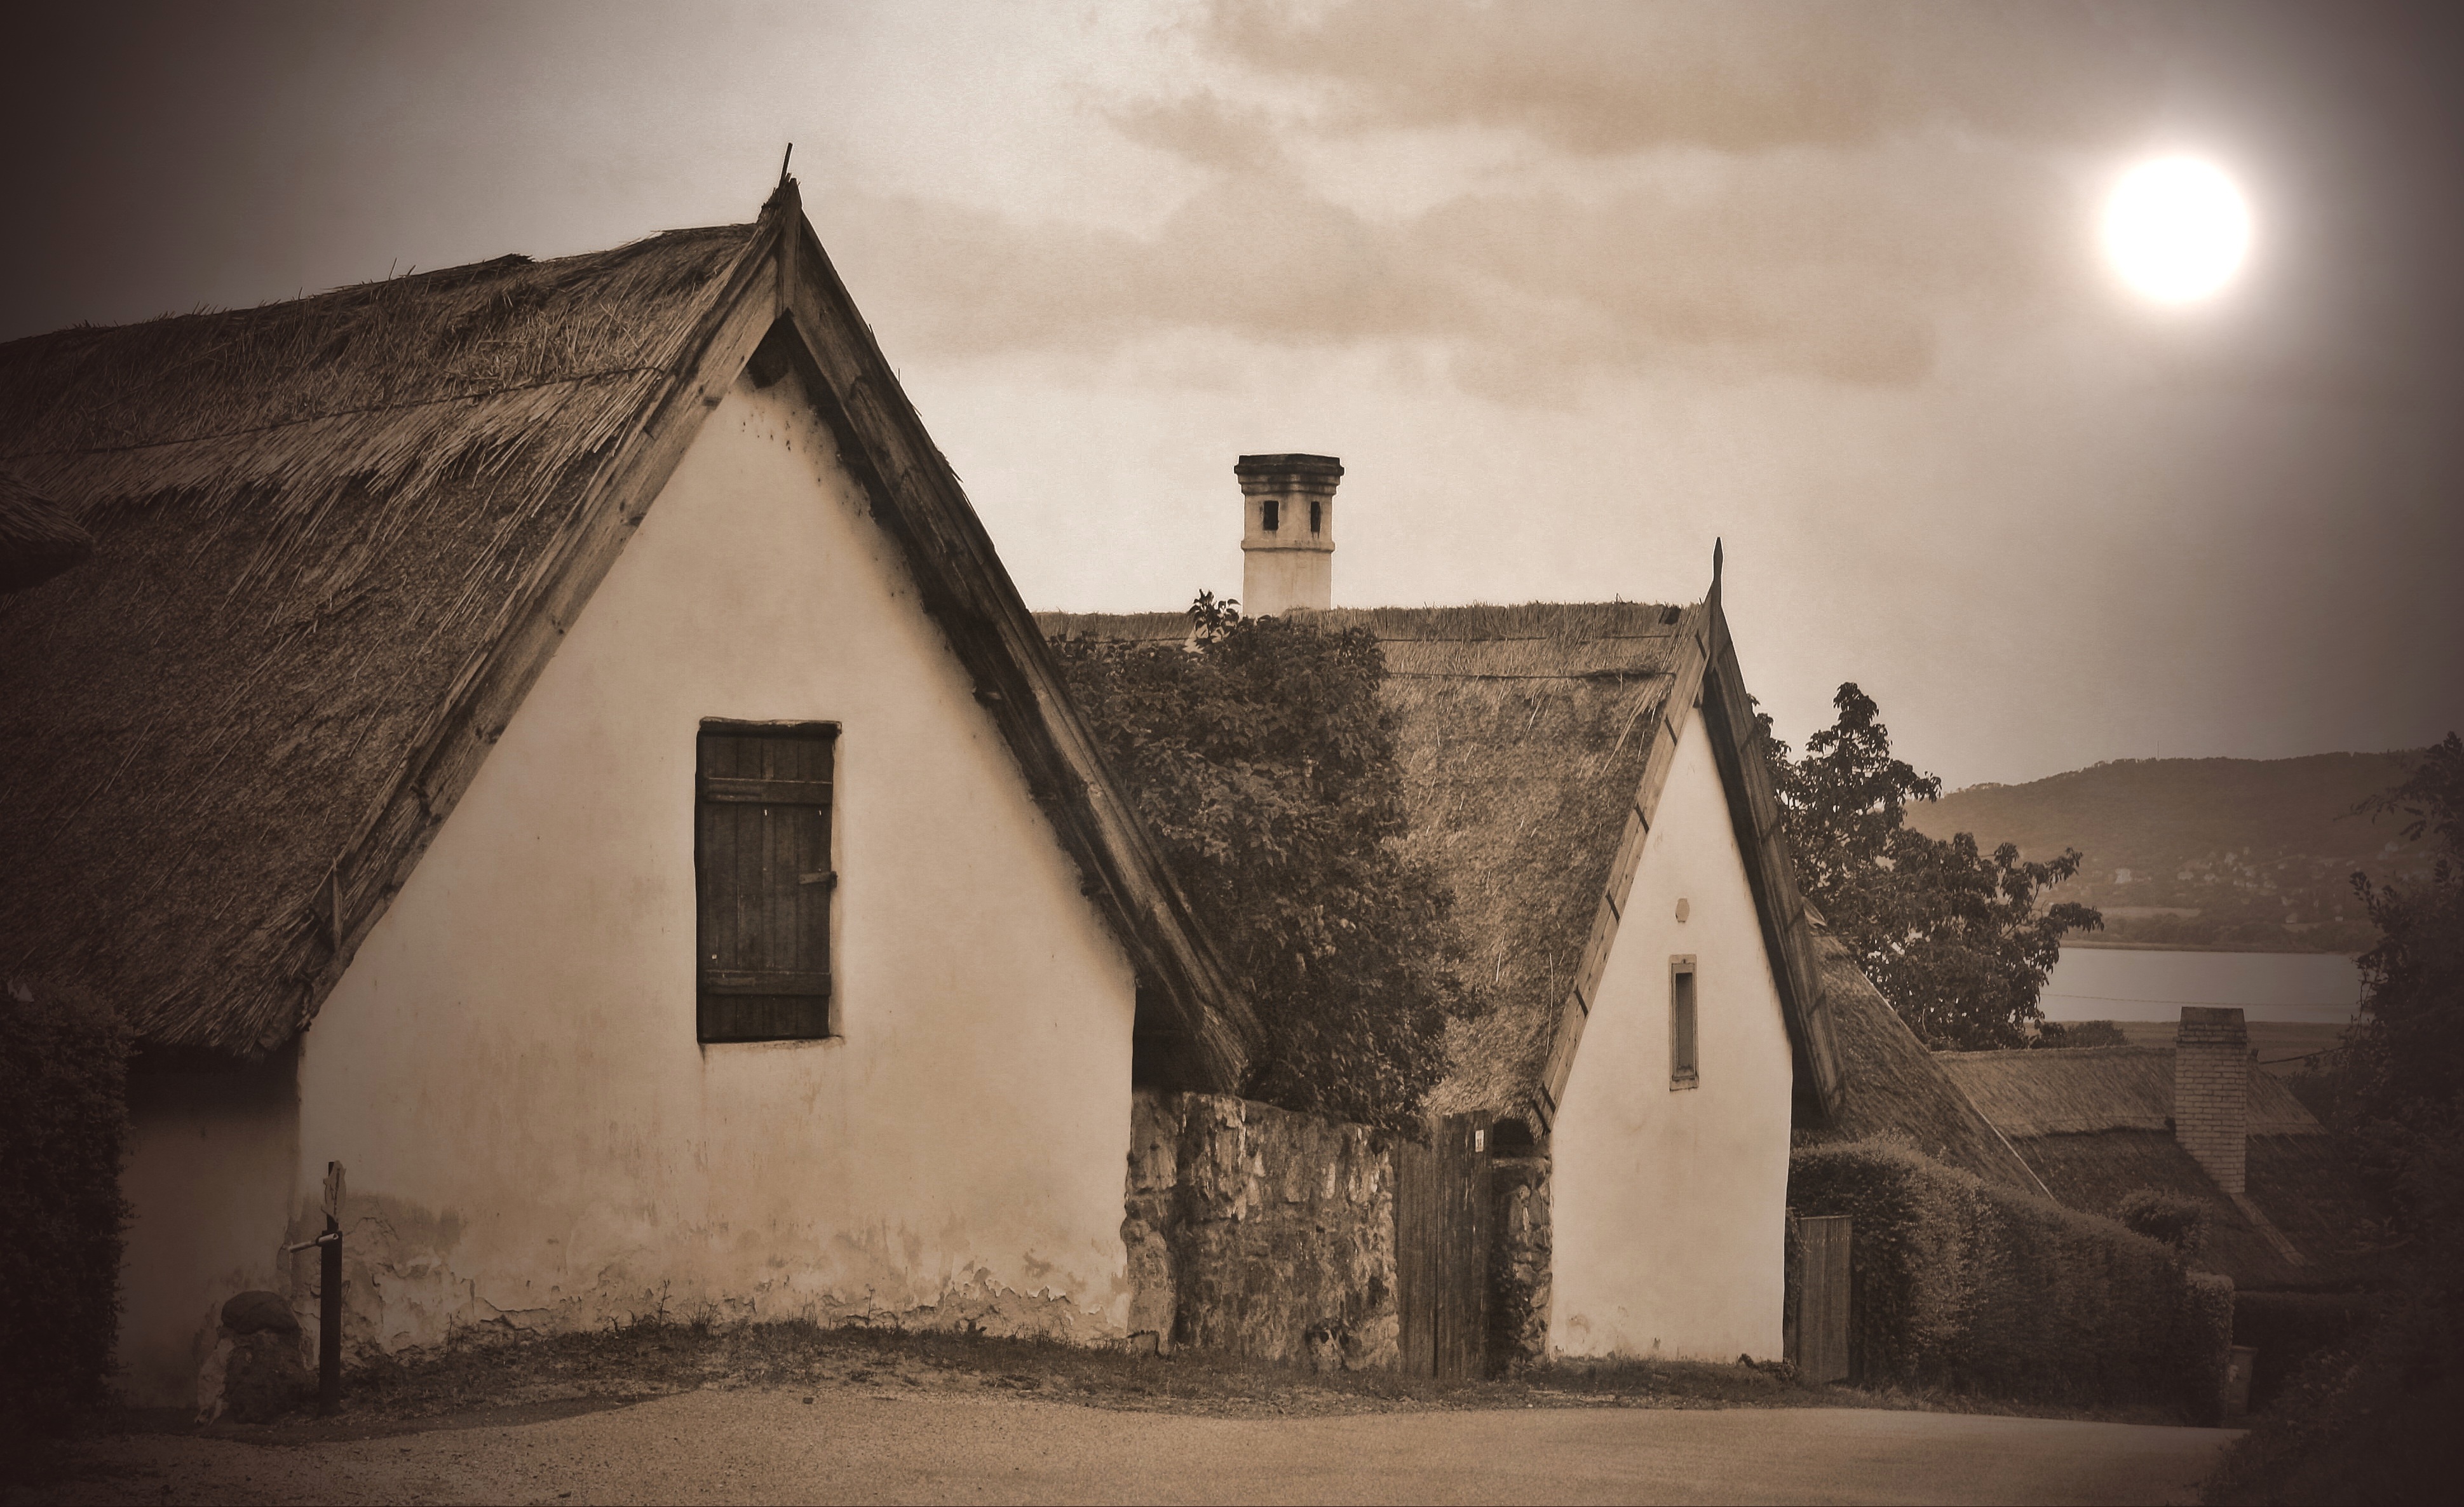
snow, winter, light, white, house, wall, village, darkness, monochrome, photograph, history, shape, lake balaton, ancient history, szigliget